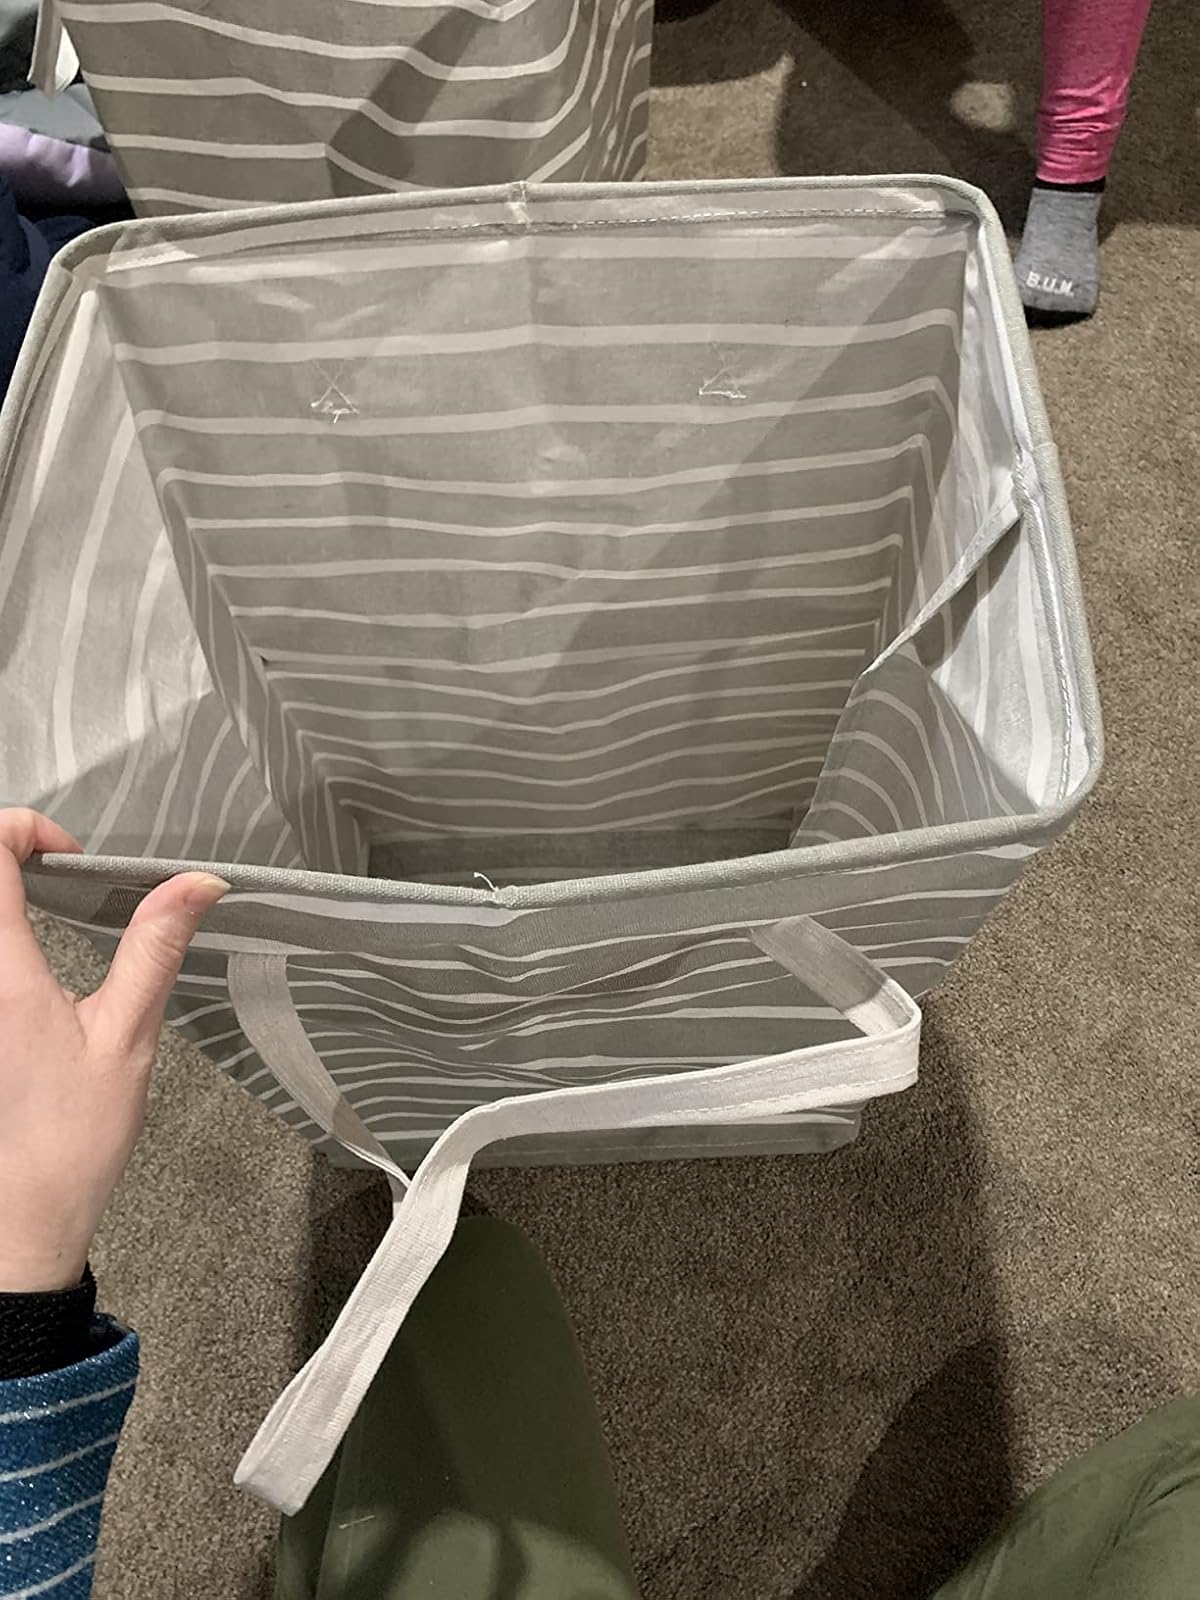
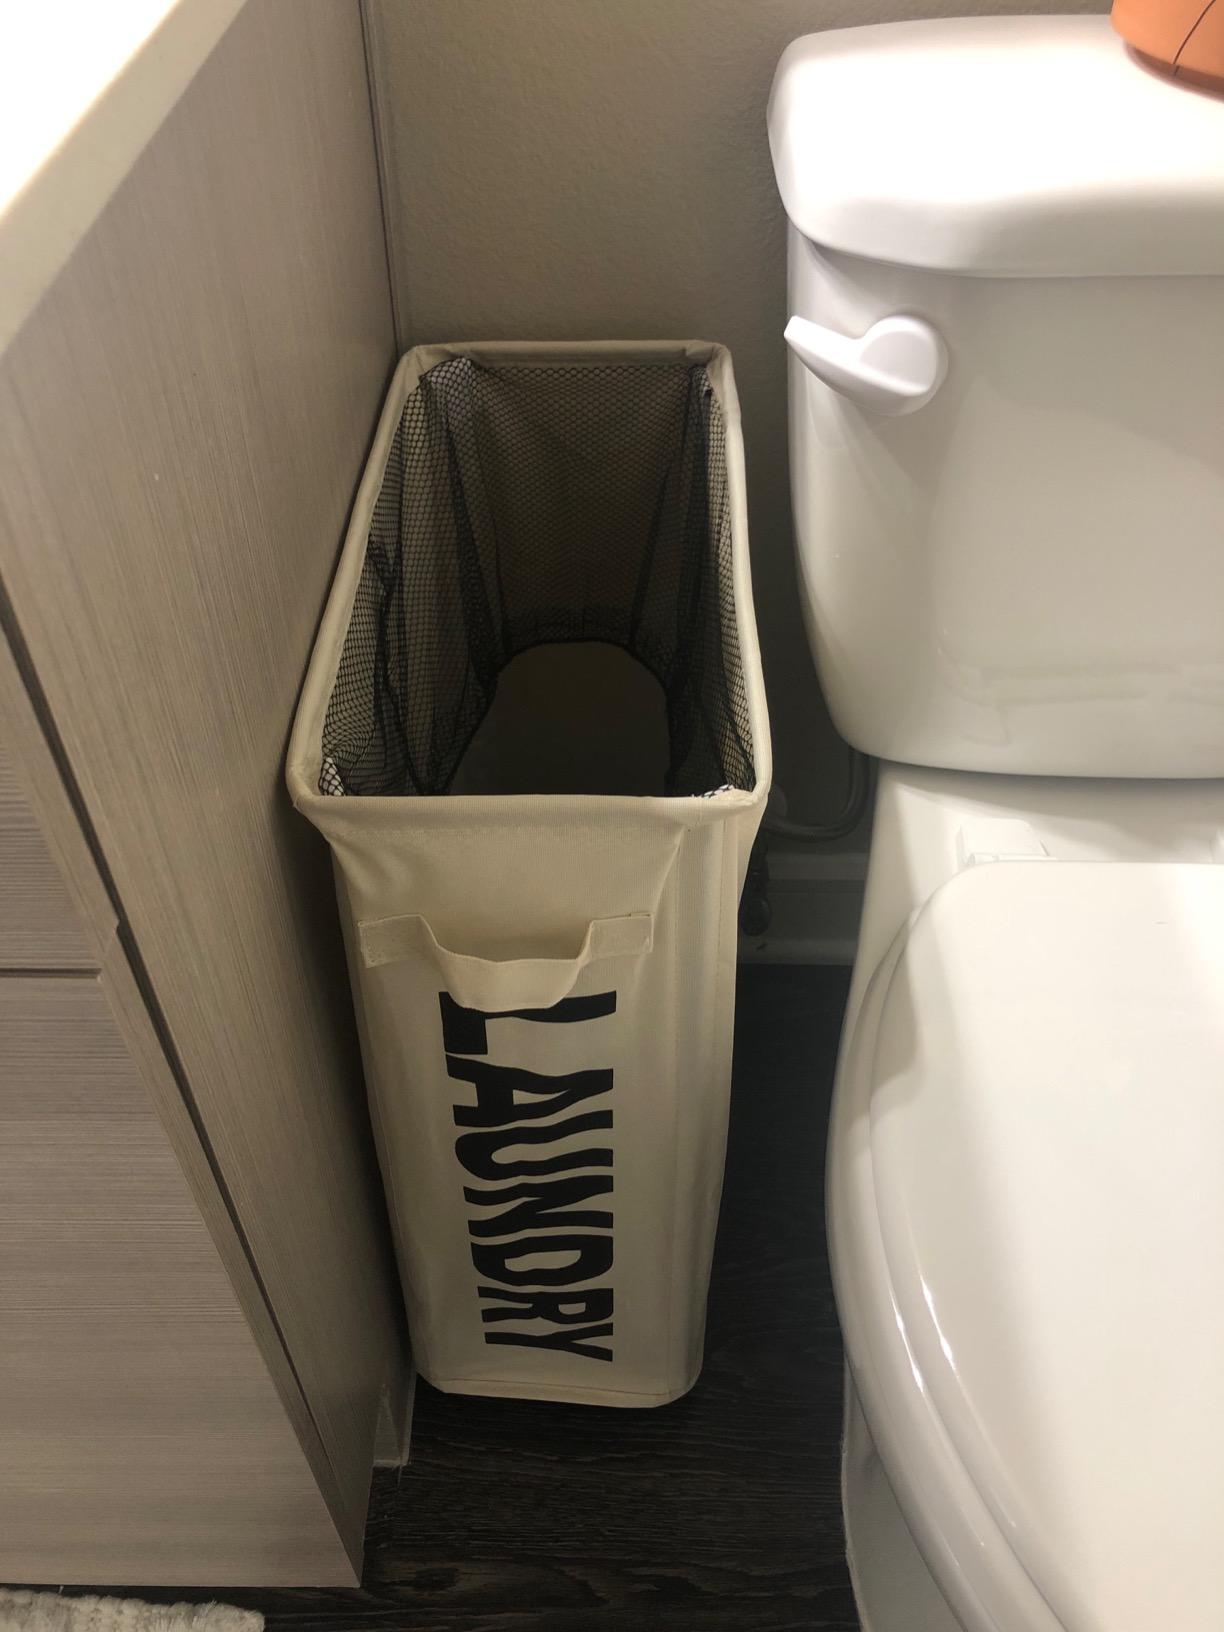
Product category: items_hamper
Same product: no